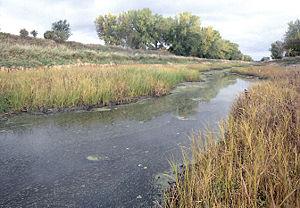
La rivière Bois de Sioux est une rivière des États-Unis qui prend sa source dans le Lac Traverse situé aux limites des États du Minnesota et du Dakota du Sud. Ce plan d'eau est le point le plus septentrional du bassin fluvial de la Baie d'Hudson.